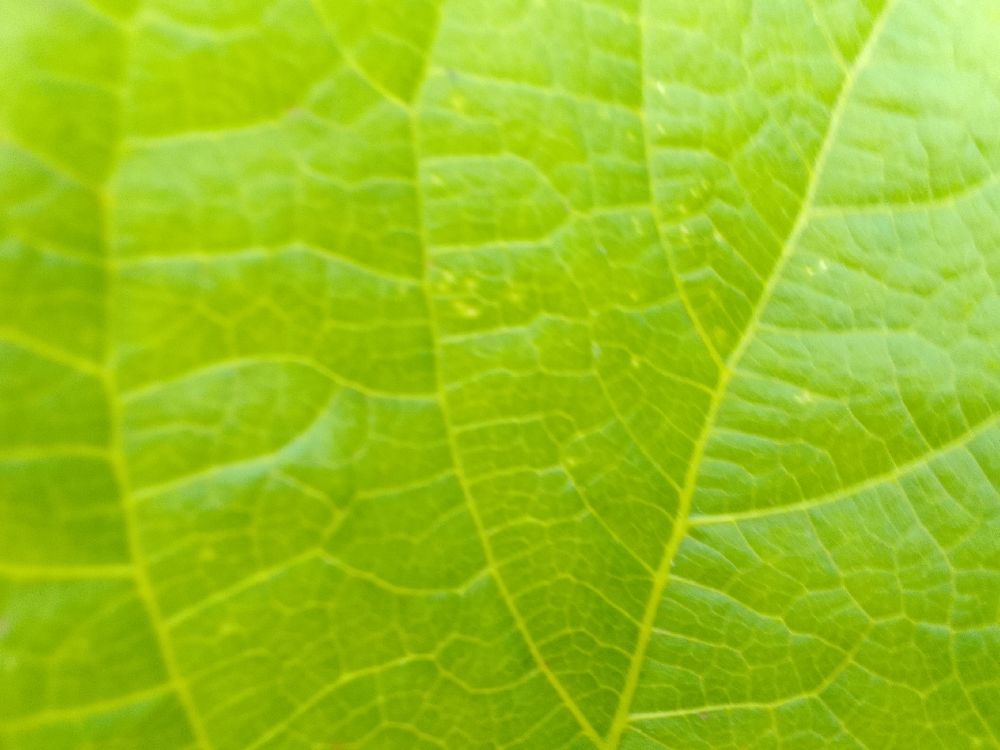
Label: healthy